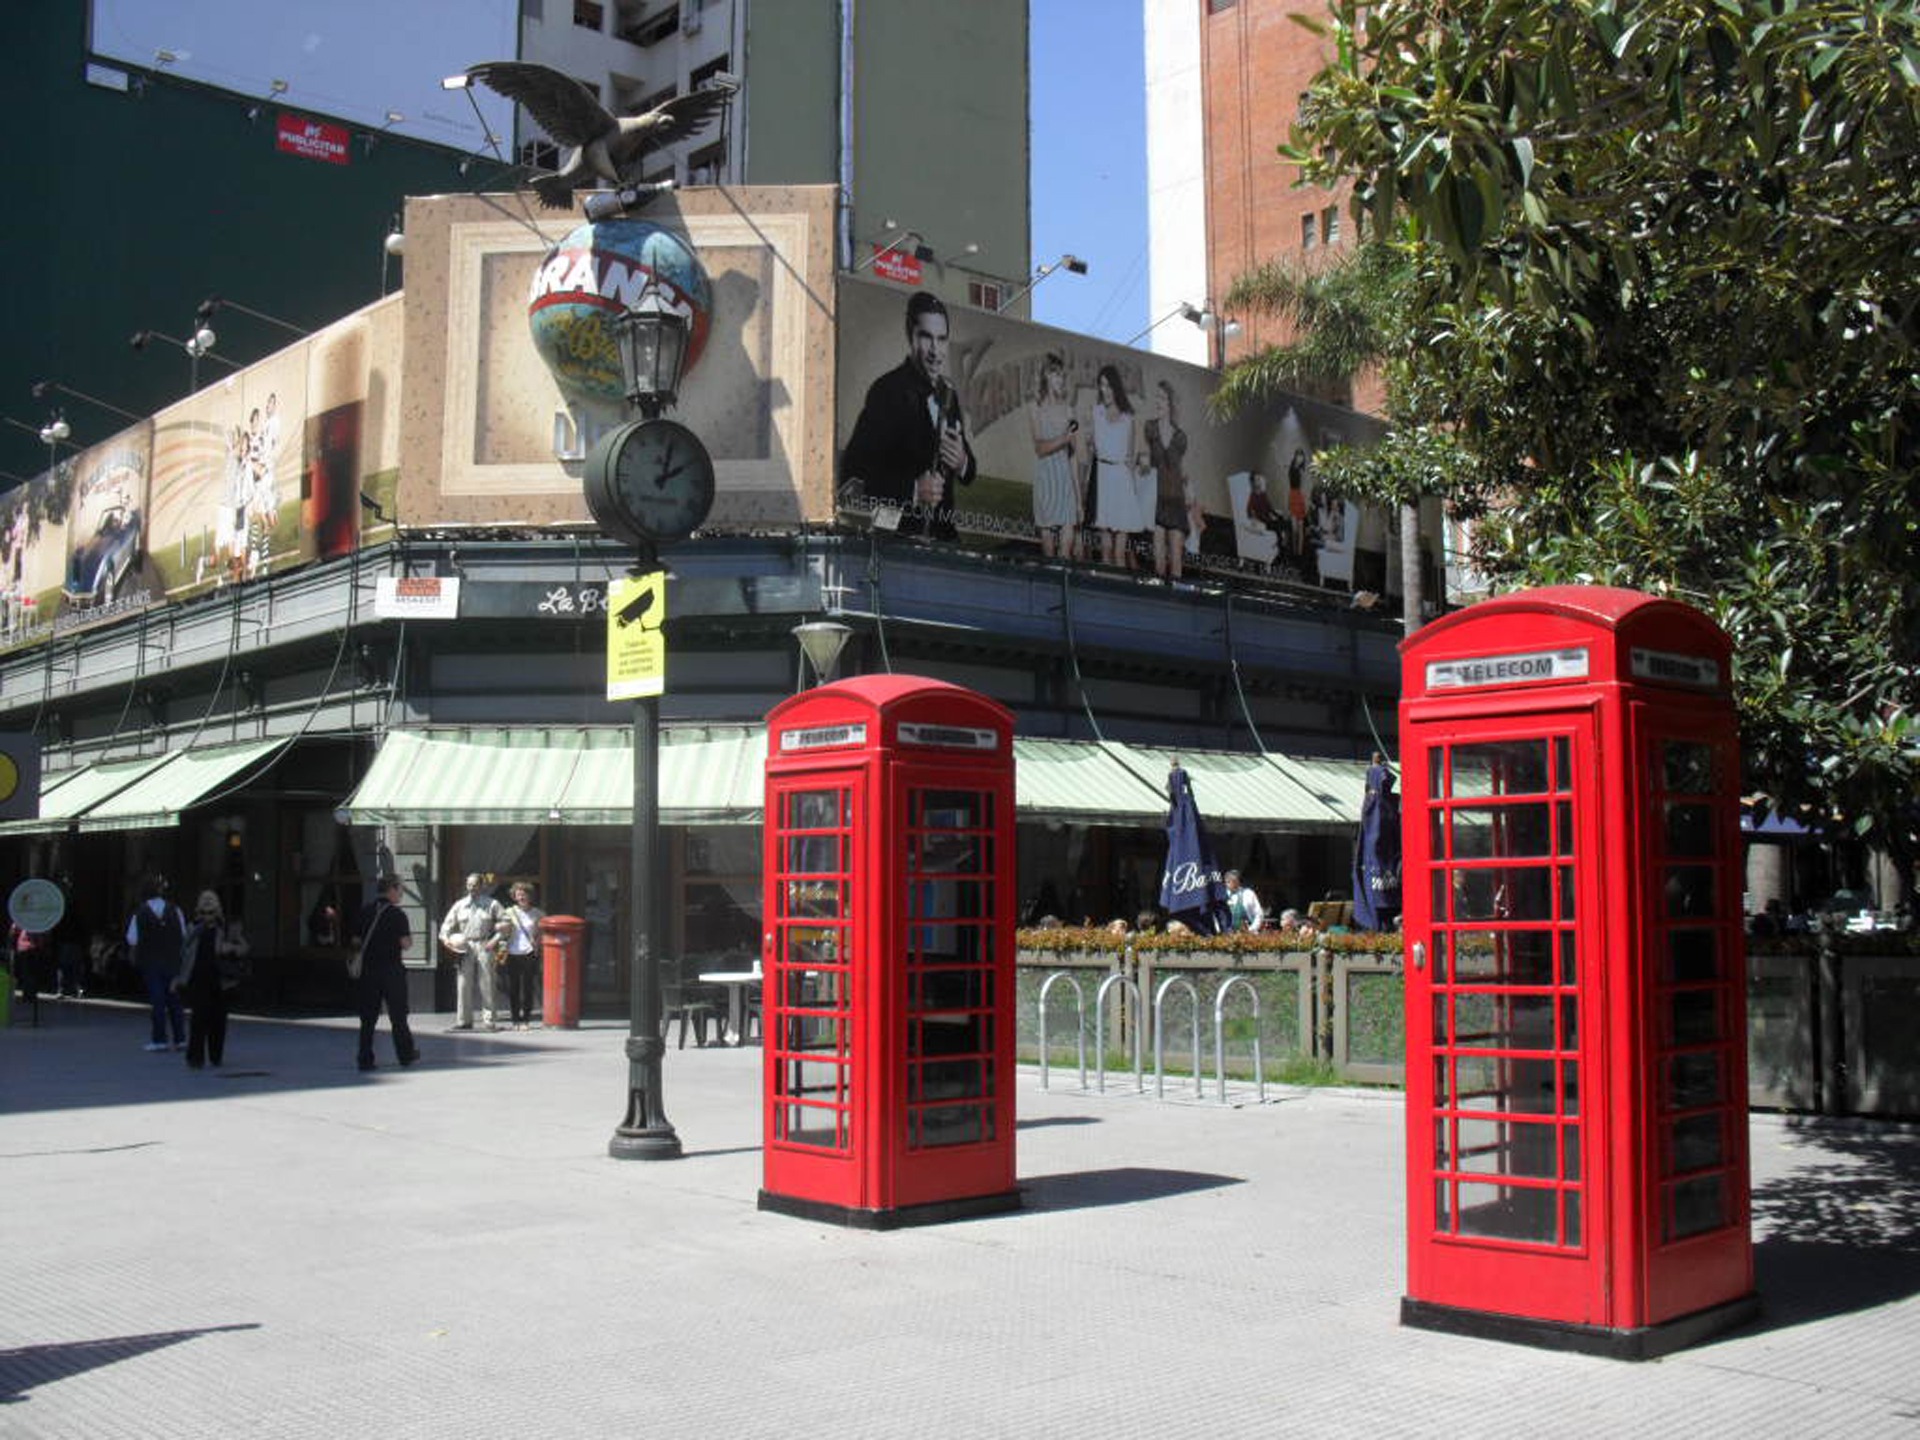
city, downtown, red, vehicle, phone, square, public transport, postcard, argentina, public square, phone booth, buenos aires, telephone booth, human settlement, outdoor structure